Jezreel Valley

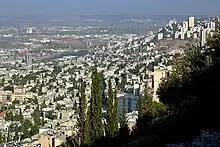
Northern Jezreel Valley and Mount Carmel, seen from Haifa

Following the purchase of the land, the Jewish farmers created the first modern-day settlements, founded the modern day city of Afula and drained the swamps to enable further land development of areas that had been uninhabitable for centuries. The first moshav, Nahalal, was settled in this valley on 11 September 1921.